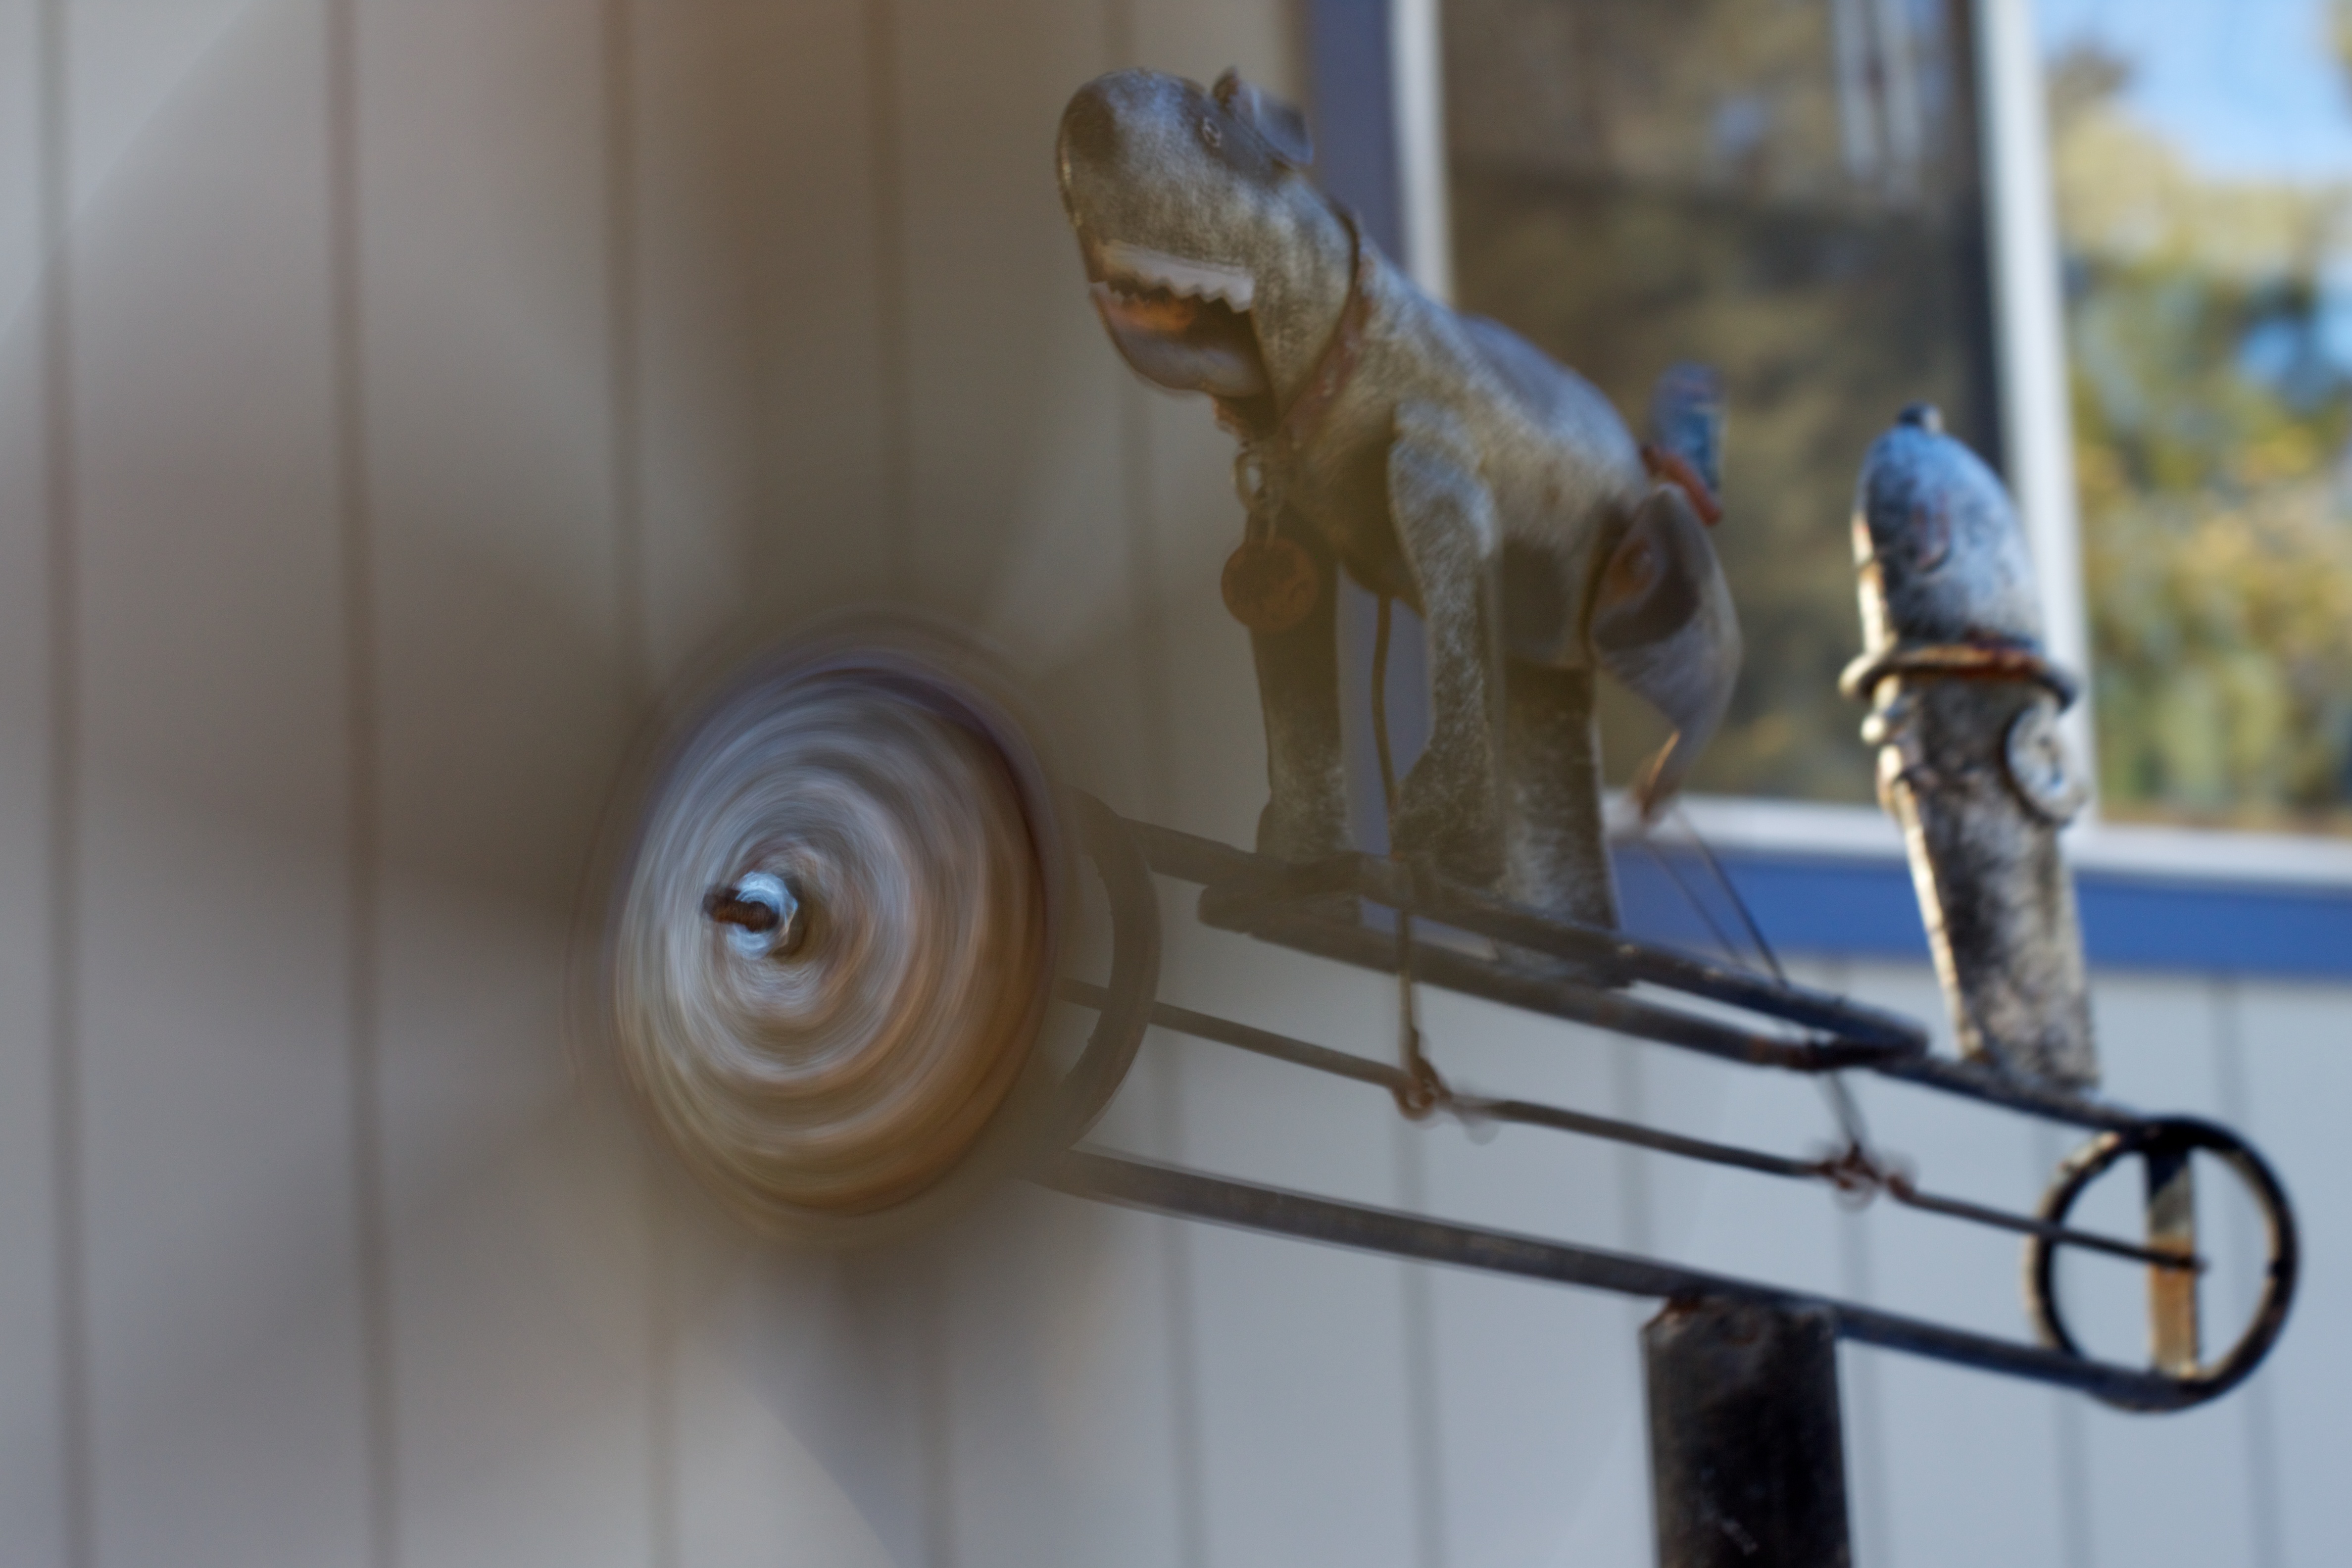
statue, blue, spike, sculpture, art, dailyshoot